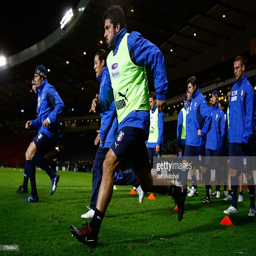
footballer runs during a team training session ahead of the qualifying match .